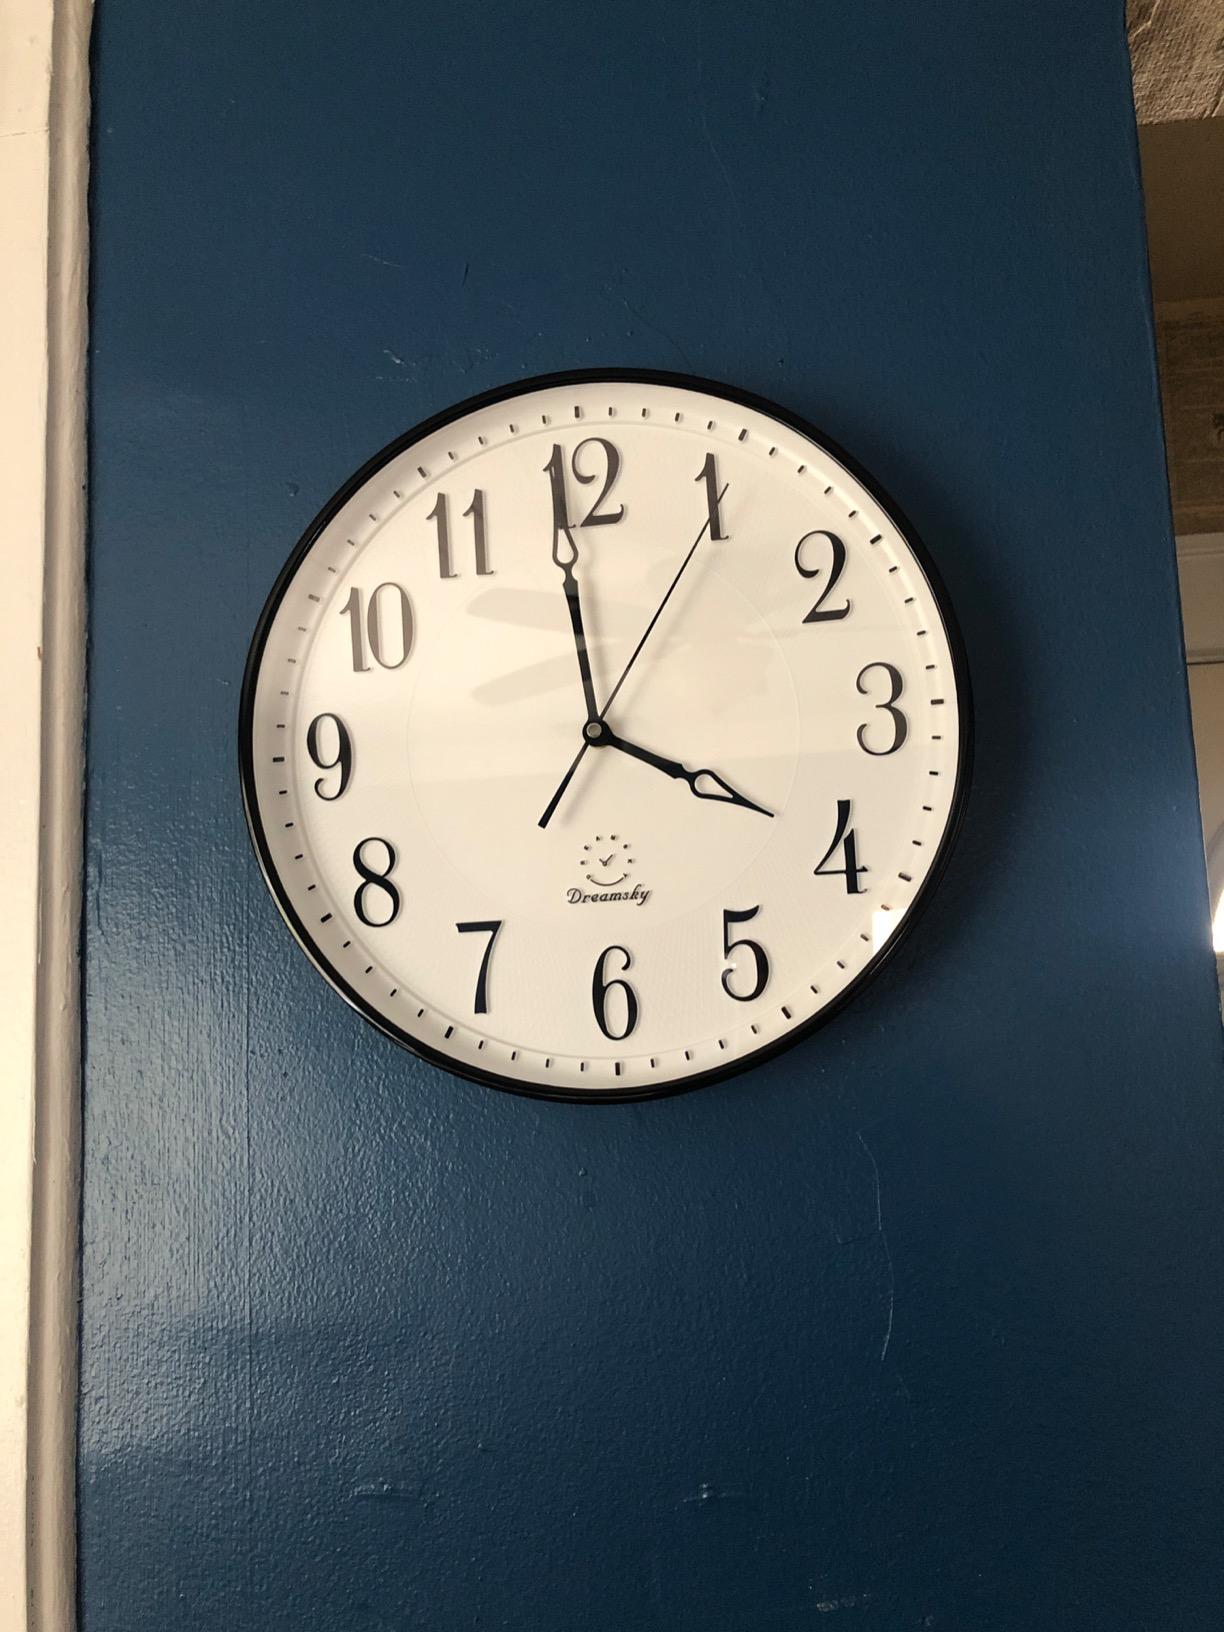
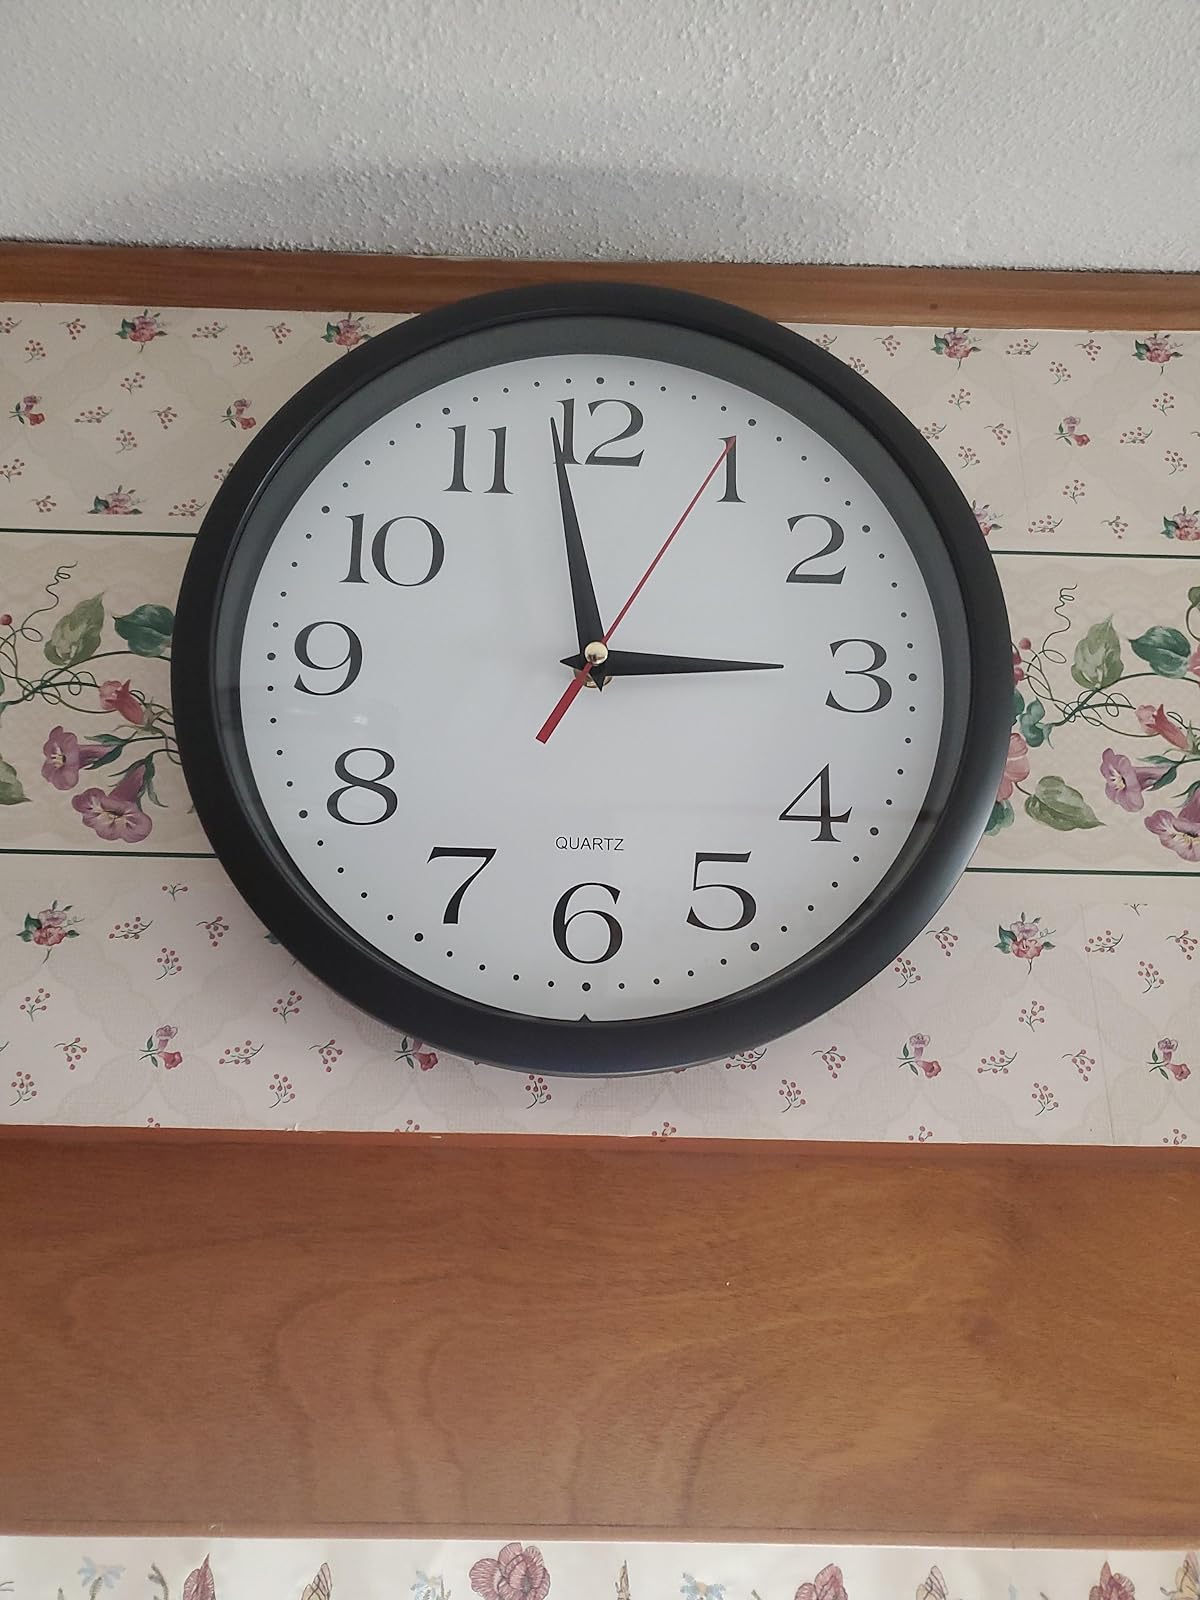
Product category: clock
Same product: no